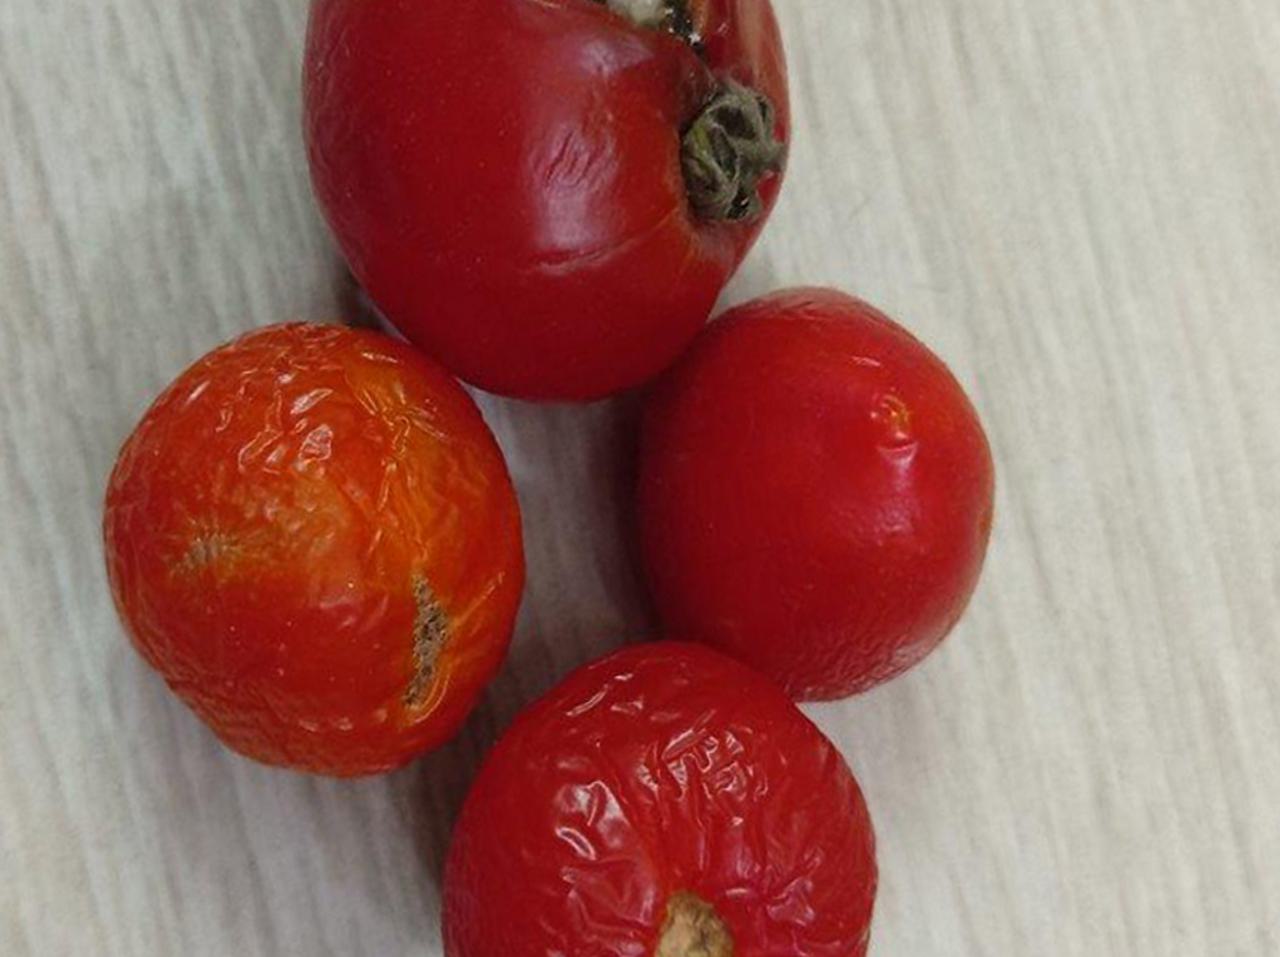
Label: Rotten